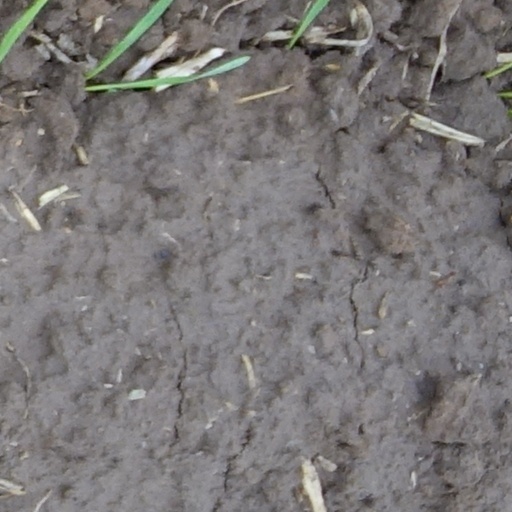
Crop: wheat